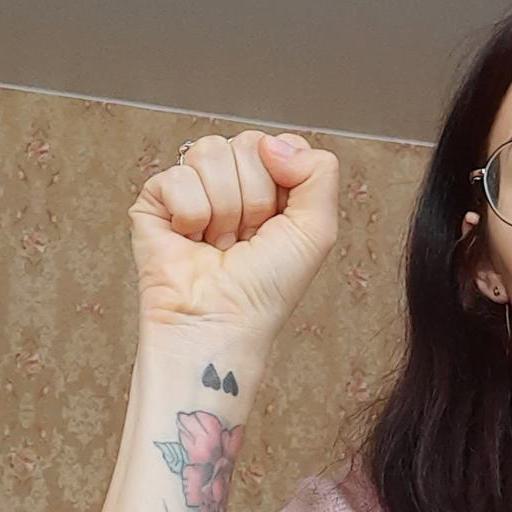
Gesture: fist